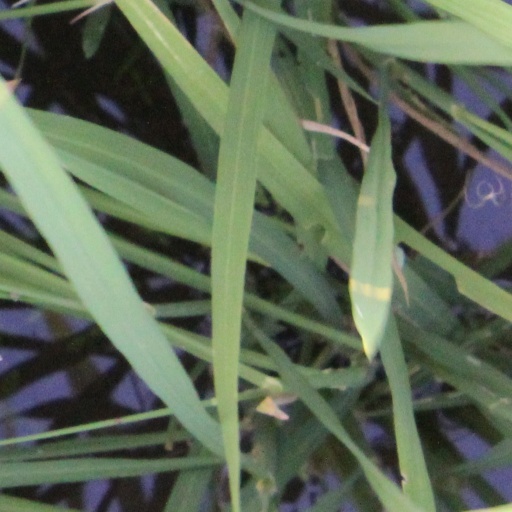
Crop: rice